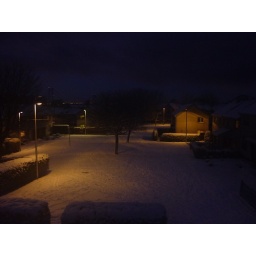
3 photos taken from my bedroom window back at my Dad's, over Christmas. A little late, but I like them.